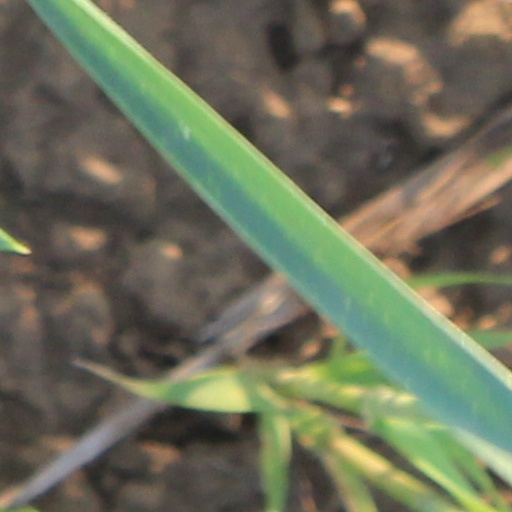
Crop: wheat